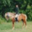
Label: horse